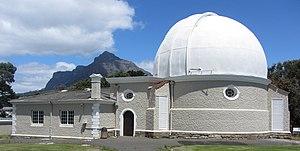
Observatory, communément appelé Obs, est un faubourg de la banlieue sud de la ville du Cap en Afrique du Sud, délimité par le faubourg de Mowbray au sud et par ceux de Salt River et University Estate au nord. Banlieue étudiante proche de l'université du Cap, le quartier de l'Observatoire accueille le siège social de l'Observatoire astronomique sud-africain ainsi que l'hôpital de Groote Schuur.